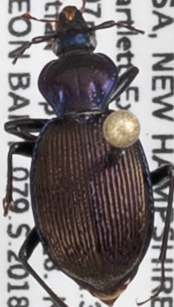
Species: Sphaeroderus canadensis canadensis
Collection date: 2018-07-11
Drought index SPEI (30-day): -0.288
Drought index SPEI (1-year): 0.048
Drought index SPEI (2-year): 0.39